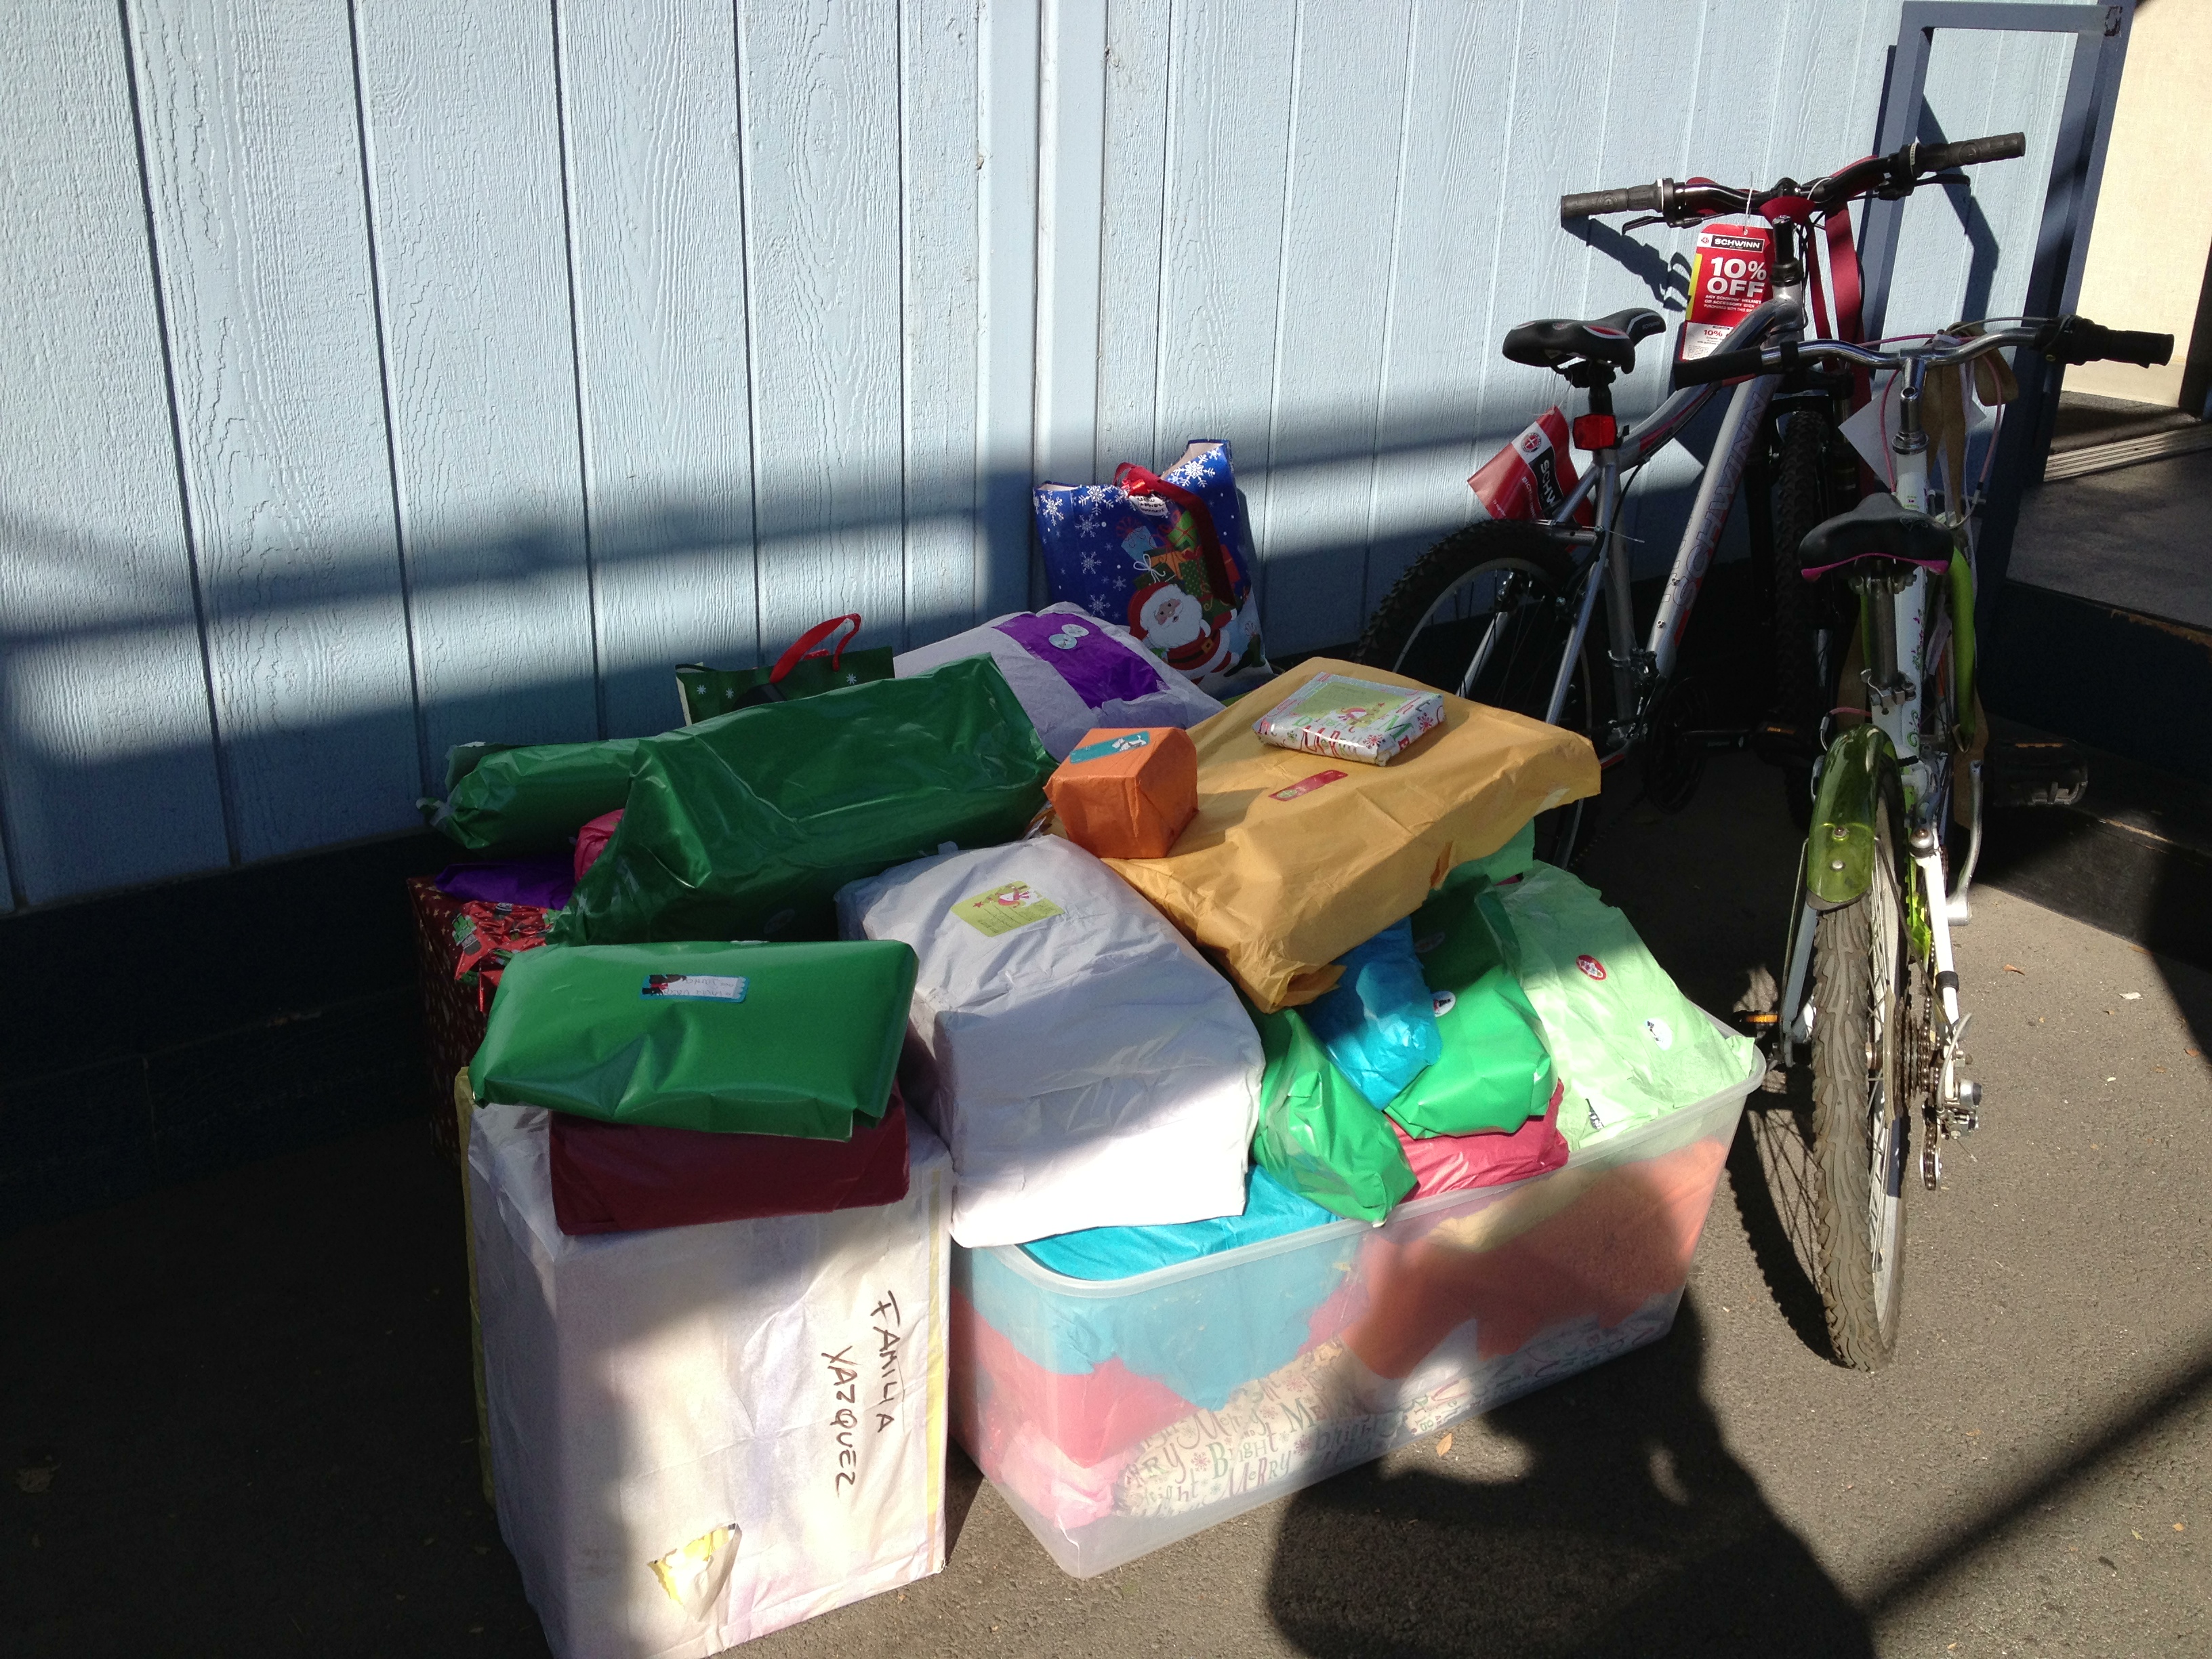
vehicle